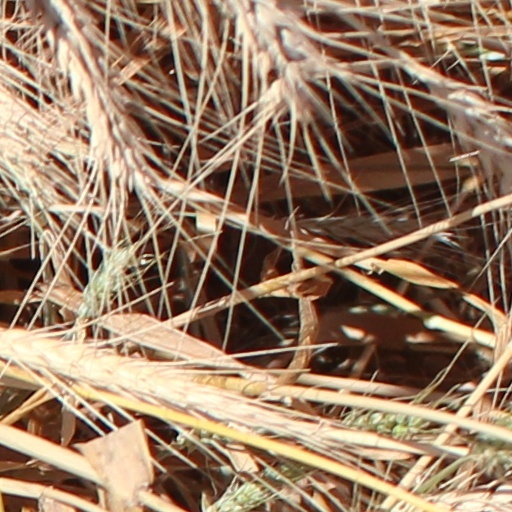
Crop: wheat